Millwall F.C.

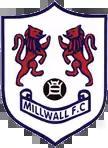
The two red lions first appeared on the Millwall crest in 1956.

On 4 July 2023, the club announced the death of owner and chairman John Berylson, who died in a car accident. His son, James, was named as his replacement as chairman.